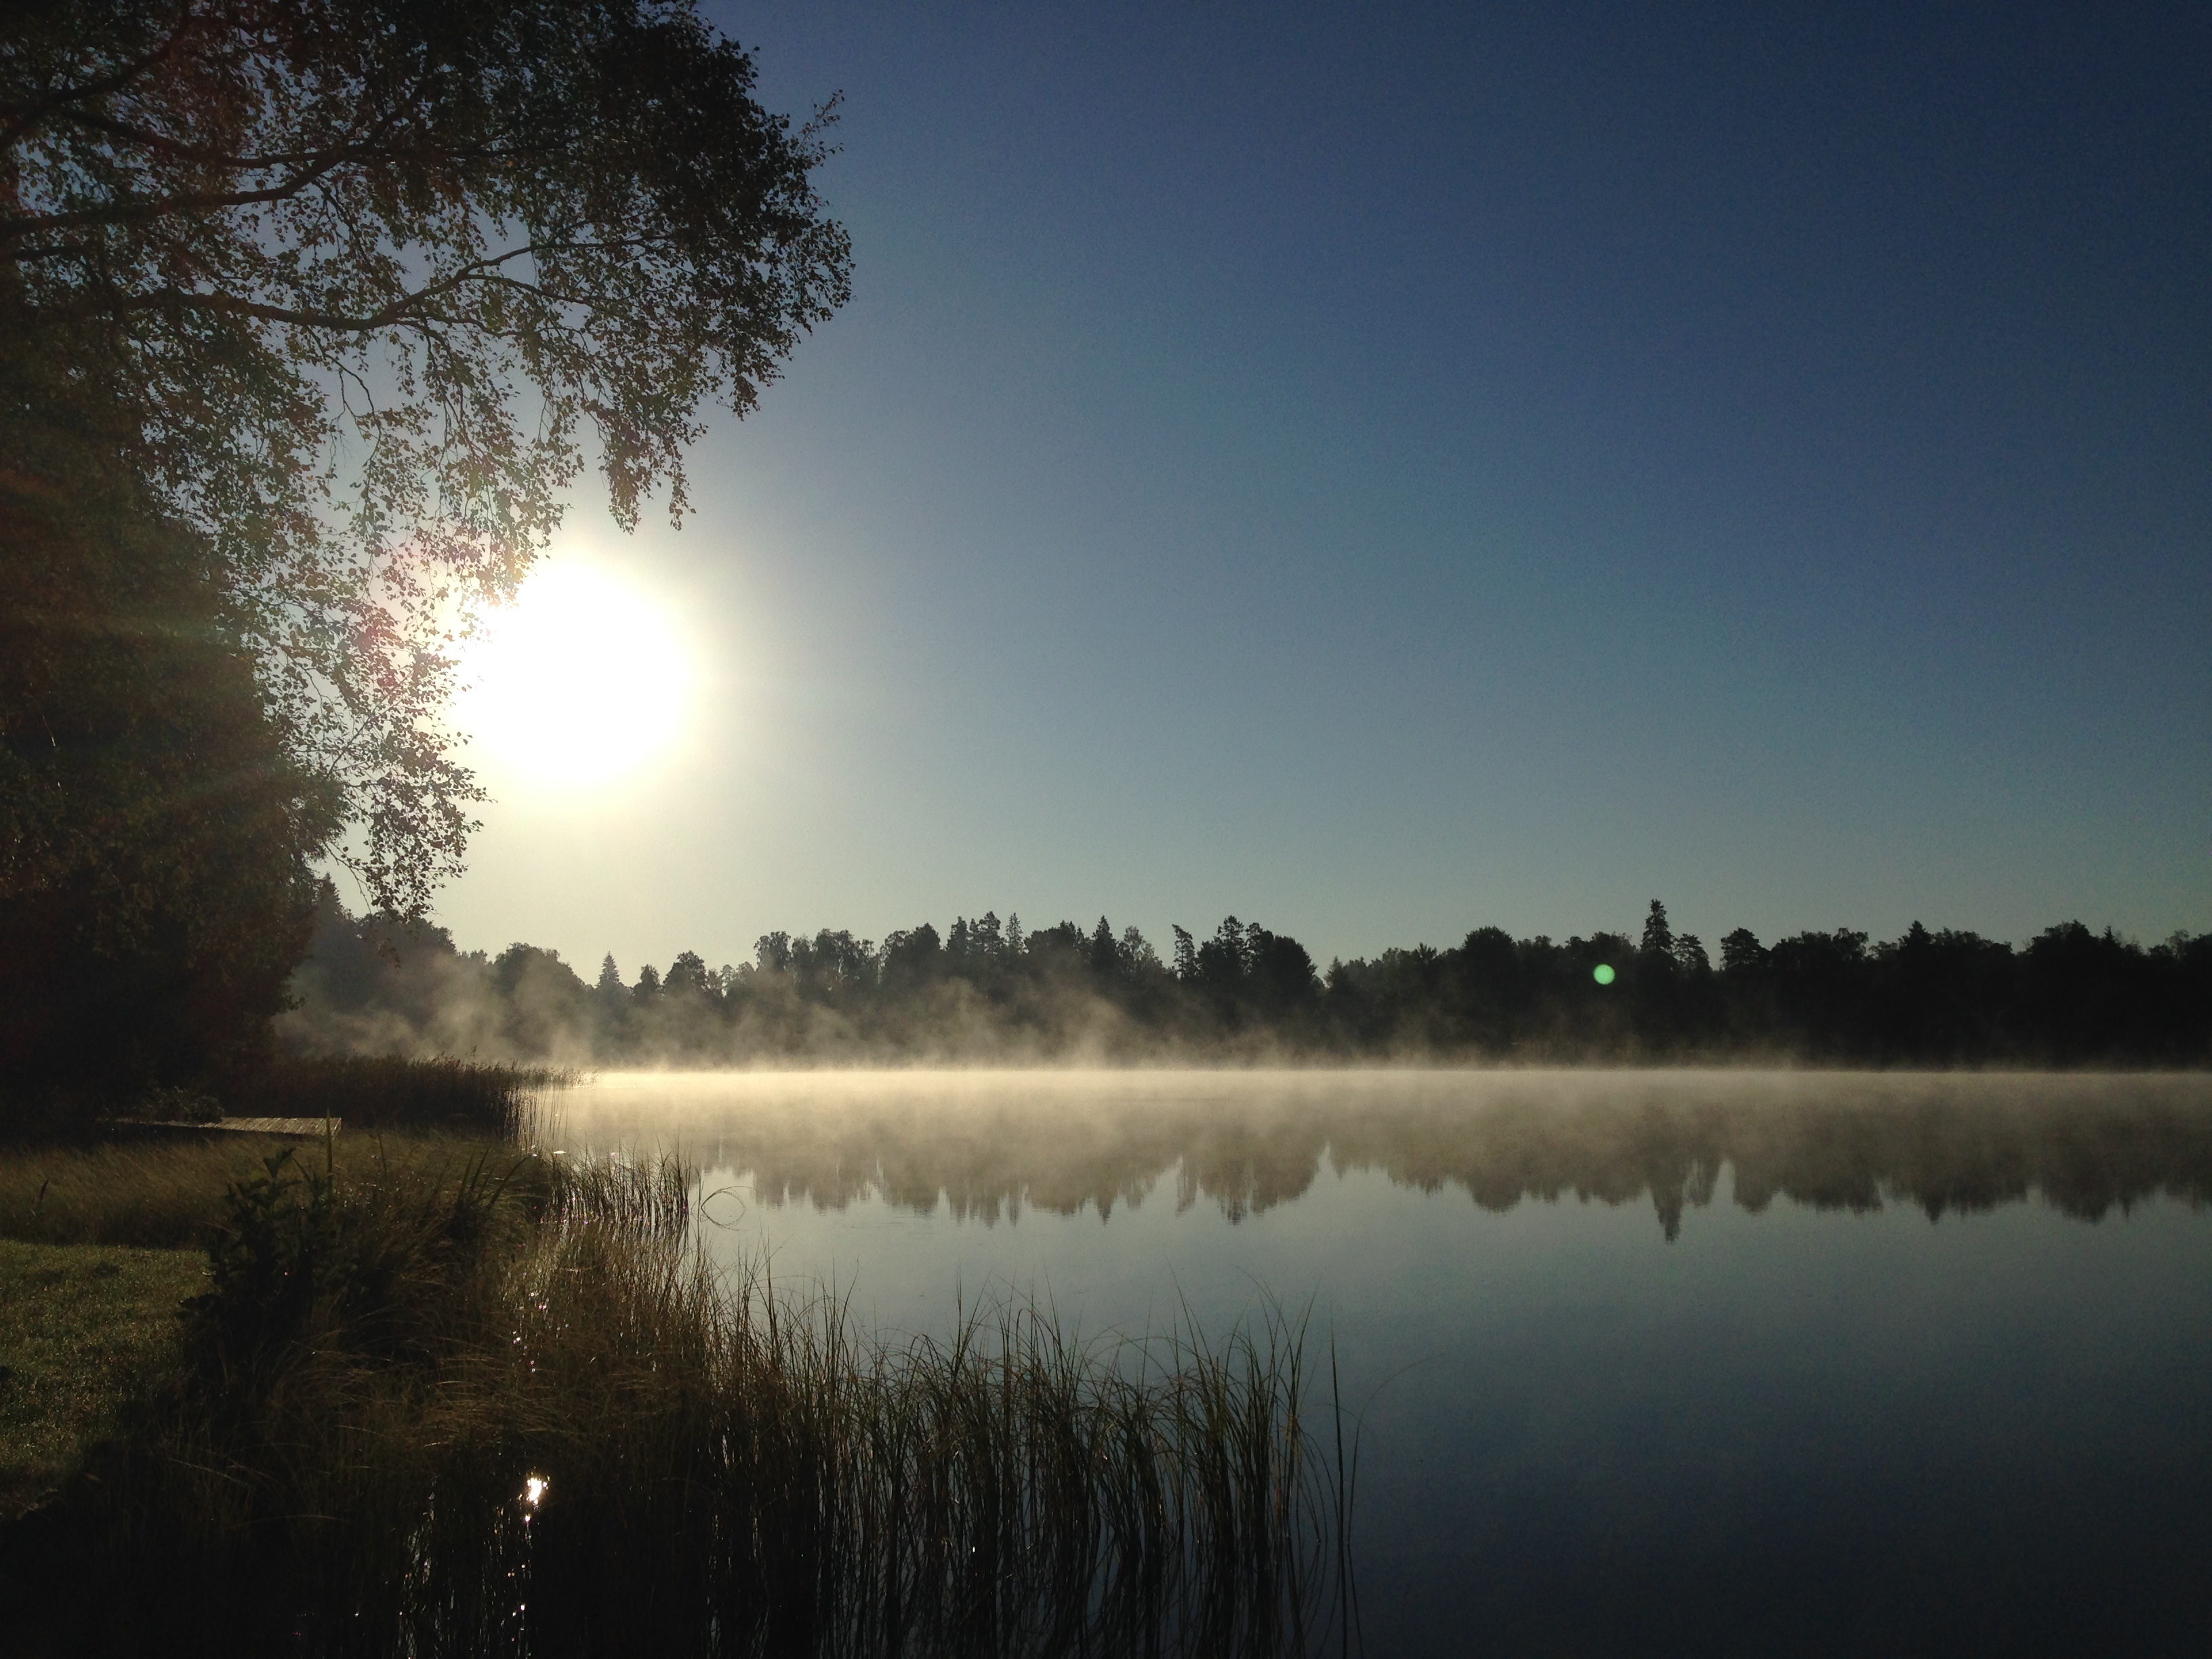
tree, water, nature, light, cloud, sky, sun, fog, sunrise, sunset, mist, night, sunlight, morning, lake, dawn, atmosphere, dusk, evening, reflection, moonlight, astronomical object, ormaryd, atmospheric phenomenon